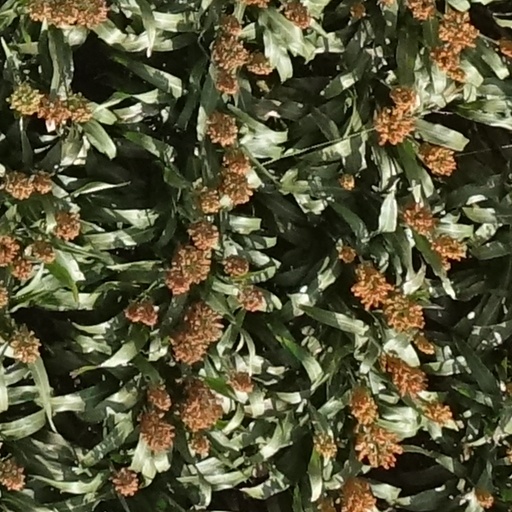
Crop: sorghum